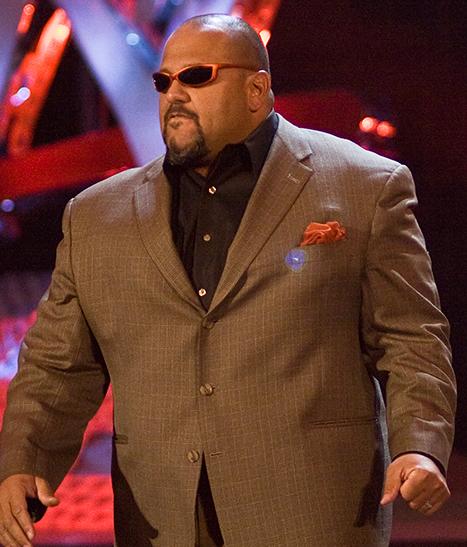
แทสส์

|name = Taz
|image = Tazz 2.jpg
|birthname = Peter Senerchia
|names = Kid KrushThe Tasmanian DevilThe TazmaniacTazTazz
|weight = 240 lbs
|birth_place = Brooklyn, New York,United States
|family = Chris Chetti (cousin)
|spouse = Theresa Smith
|children = 1
|resides = Long Island, New York,United States
|billed = Red Hook, Brooklyn|The Red Hook Section of Brooklyn, New York
|trainer = Johnny Rodz
ปีเตอร์ เซเนอร์เชีย (Peter Senerchia) หรือชื่อในวงการมวยปล้ำ แทสส์ (Tazz) เกิดวันที่ 11 ตุลาคม ค.ศ. 1967 เป็นนักมวยปล้ำอาชีพและผู้บรรยายชาวอเมริกันของWWE, ECW IWCCW และเป็นผู้บรรยายของTNA
==ผลงานแชมป์ความสำเร็จ==
* Century Wrestling Alliance
** CWA Cruiserweight Championship|CWA Light Heavyweight Championship (CWA Cruiserweight Championship#Title history|1 time)
*Extreme Championship Wrestling|Eastern/Extreme Championship Wrestling
** ECW FTW Heavyweight Championship (ECW FTW Heavyweight Championship#Title history|2 times)
** ECW World Heavyweight Championship (List of ECW World Heavyweight Champions|2 times)
** ECW World Television Championship (List of ECW World Television Champions|2 times)
** ECW World Tag Team Championship (List of ECW World Tag Team Champions|3 times) – with Kevin Sullivan (wrestler)|Kevin Sullivan (2)1 and Sabu (wrestler)|Sabu (1)
** Third Triple Crown (professional wrestling)#List of ECW Triple Crown Champions|ECW Triple Crown Champion
* International World Class Championship Wrestling
** IWCCW Light Heavyweight Championship (IWCCW Light Heavyweight Championship#Title history|1 time)
* "Pro Wrestling Illustrated"
** Ranked No. 10 of the 500 best singles wrestlers in the PWI 500 in 1999
**PWI ranked him No. 147 of the top 500 singles wrestlers of the "PWI Years" in 2003
* WWE|World Wrestling Federation
** WWE Hardcore Championship|WWF Hardcore Championship (List of WWE Hardcore Champions|3 times)2
** World Tag Team Championship (WWE)|WWF Tag Team Championship (List of World Tag Team Champions (WWE)|1 time) – with Spike Dudley
*"List of Wrestling Observer Newsletter awards|Wrestling Observer Newsletter"
** List of Wrestling Observer Newsletter awards#Worst Gimmick|Worst Gimmick (2013) Aces & Eights
** List of Wrestling Observer Newsletter awards#Worst Television Announcer|Worst Television Announcer (2013)
*Victory Championship Wrestling
**VCW Hall of Fame (Class of 2018)
==อ้างอิง==
==แหล่งข้อมูลอื่น==
*
* TNA profile
*
Navboxes|
หมวดหมู่:นักมวยปล้ำอาชีพชาวอเมริกัน
หมวดหมู่:ผู้ประกาศนักมวยปล้ำอาชีพ
หมวดหมู่:ผู้ฝึกสอนมวยปล้ำอาชีพ